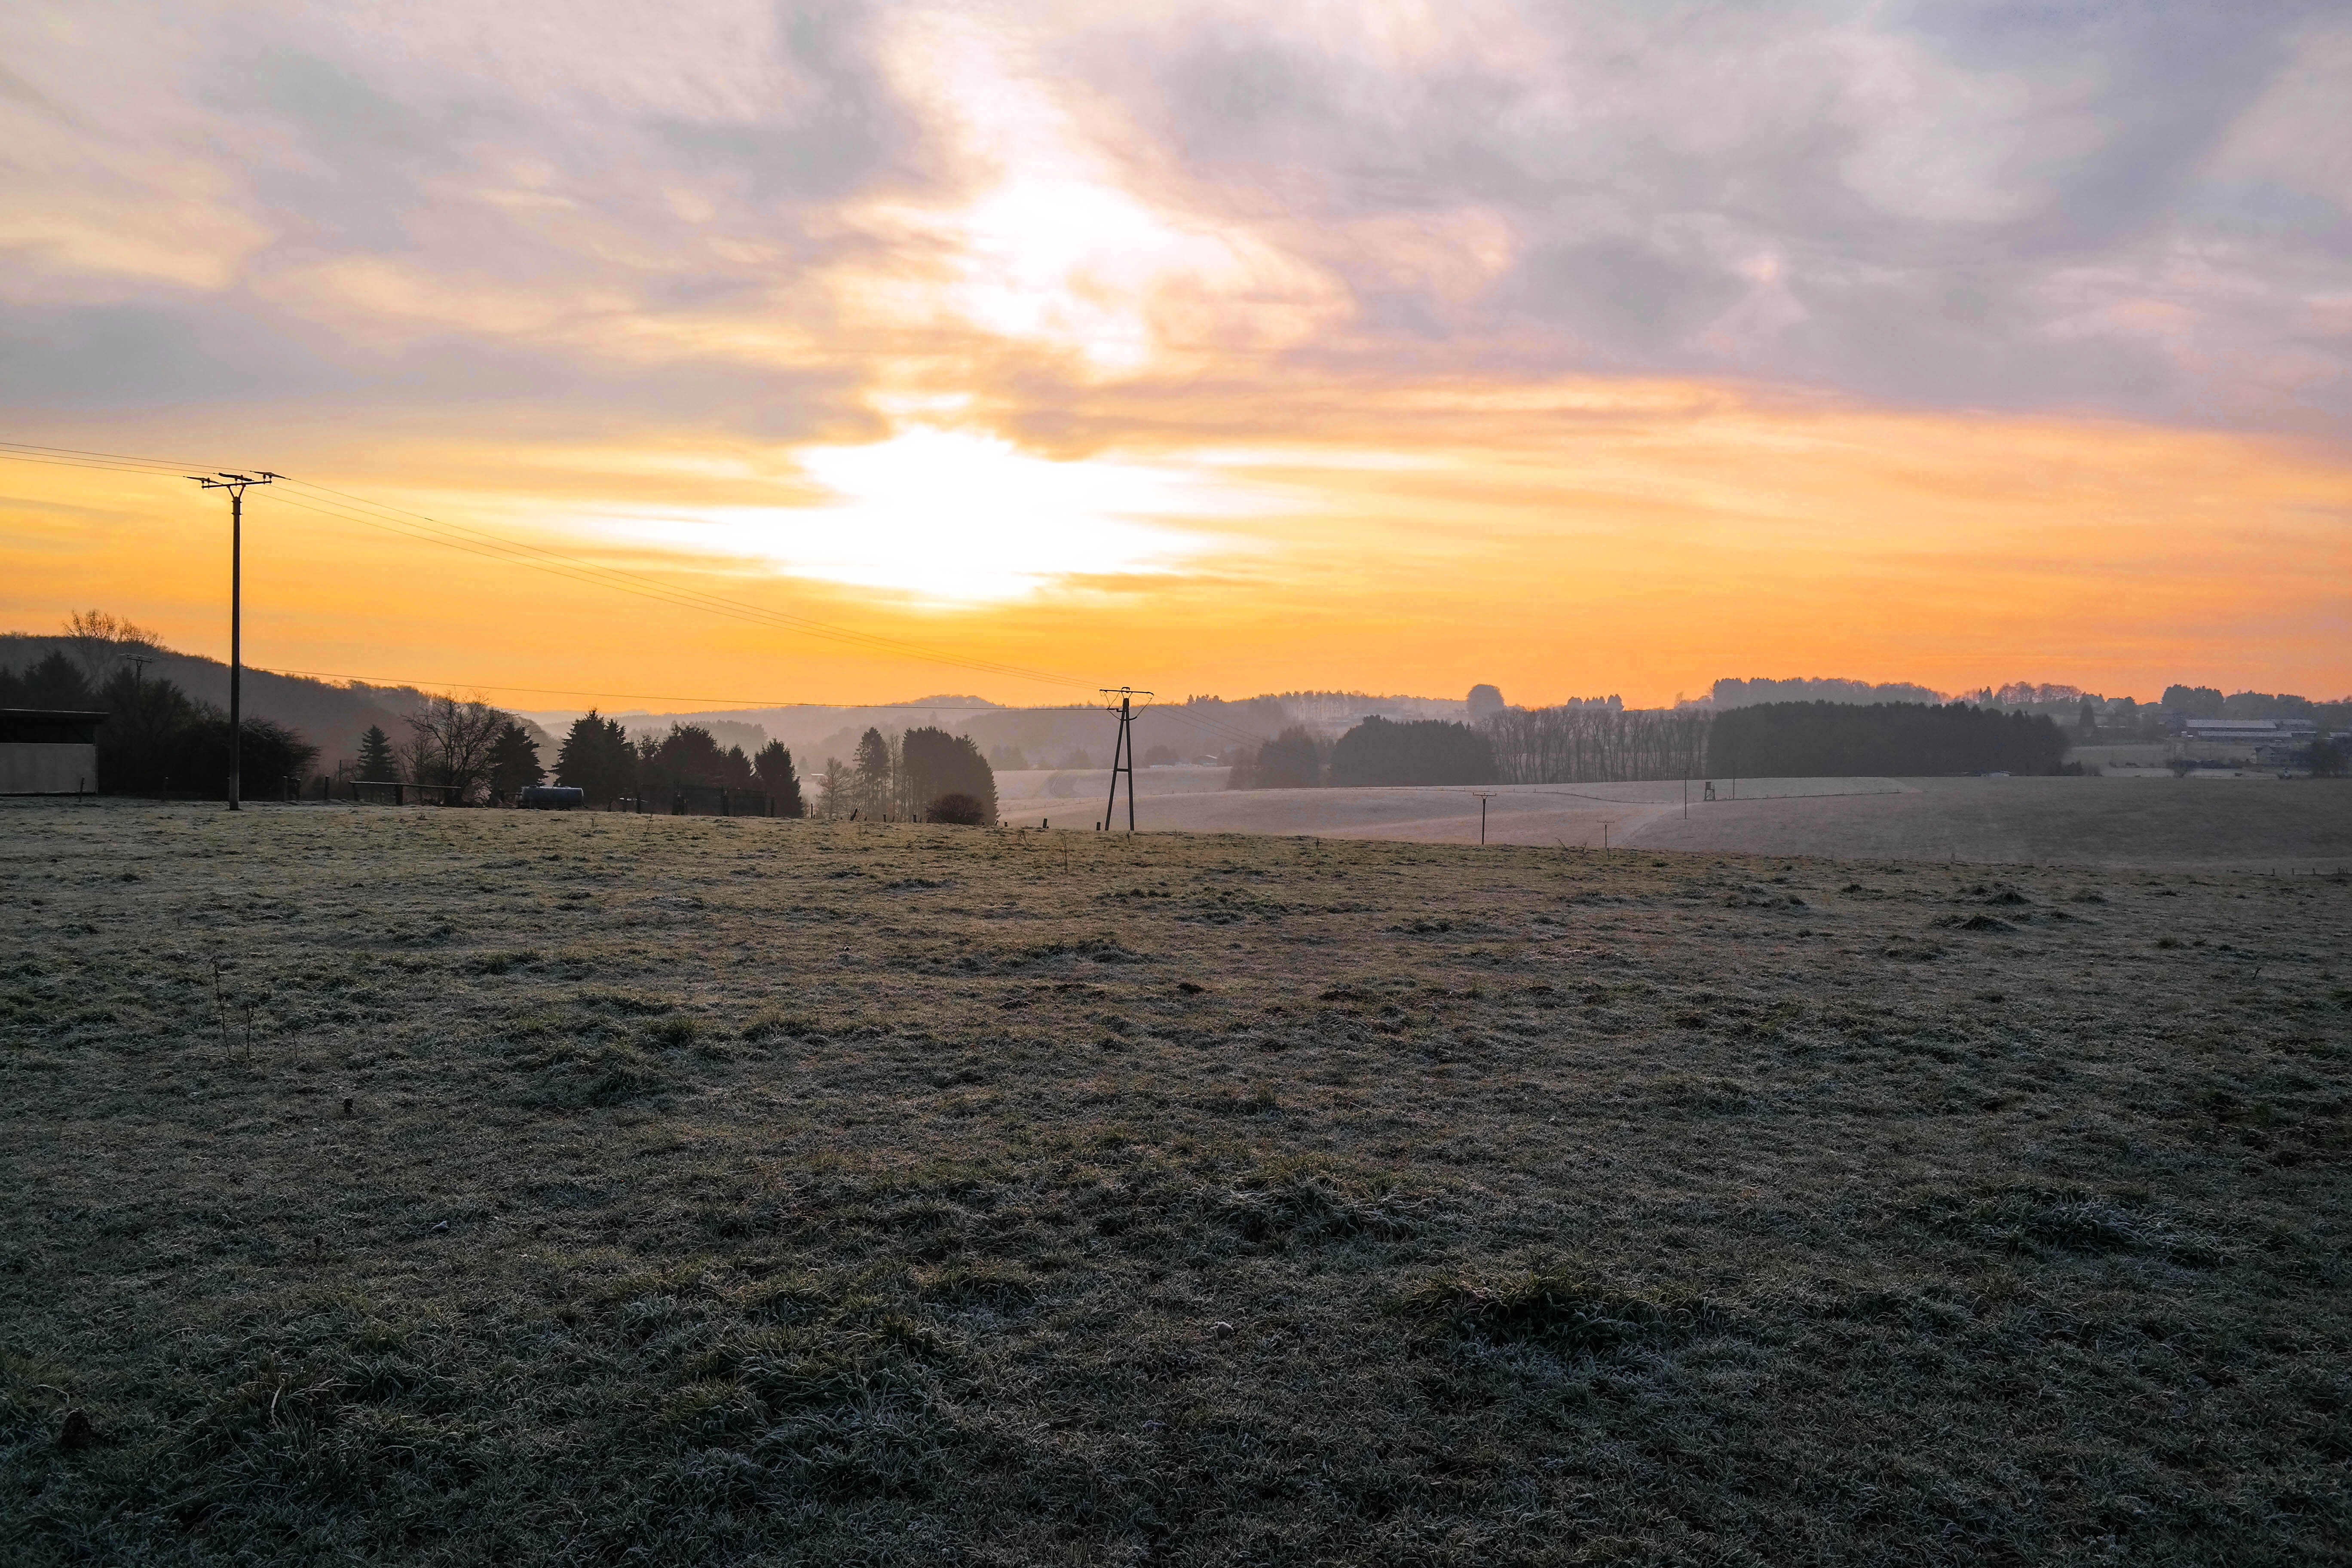
beach, landscape, sea, coast, sand, ocean, horizon, winter, cloud, sky, sun, sunrise, sunset, meadow, sunlight, morning, shore, dawn, dusk, ripe, evening, orange, peaceful, rest, yellow, skies, still, quiet, highlands, hoarfrost, morgenstimmung, harmony, morgenrot, bergisches land, natural environment